Reece Grego-Cox

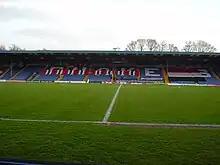
Grego-Cox scored on his under-21 debut at Gigg Lane

Although born in England, Grego-Cox represents the Republic of Ireland at international level qualifying to do so through his grandparents. He began in the Under-17 team, in their elite round for the 2013 European Championship. He made his debut on 25 March 2013 against Austria, scoring the only goal of the game in Schwechat in the 22nd minute. He also featured in the two other games of the round against Georgia and Serbia, as group hosts Austria advanced to the finals.